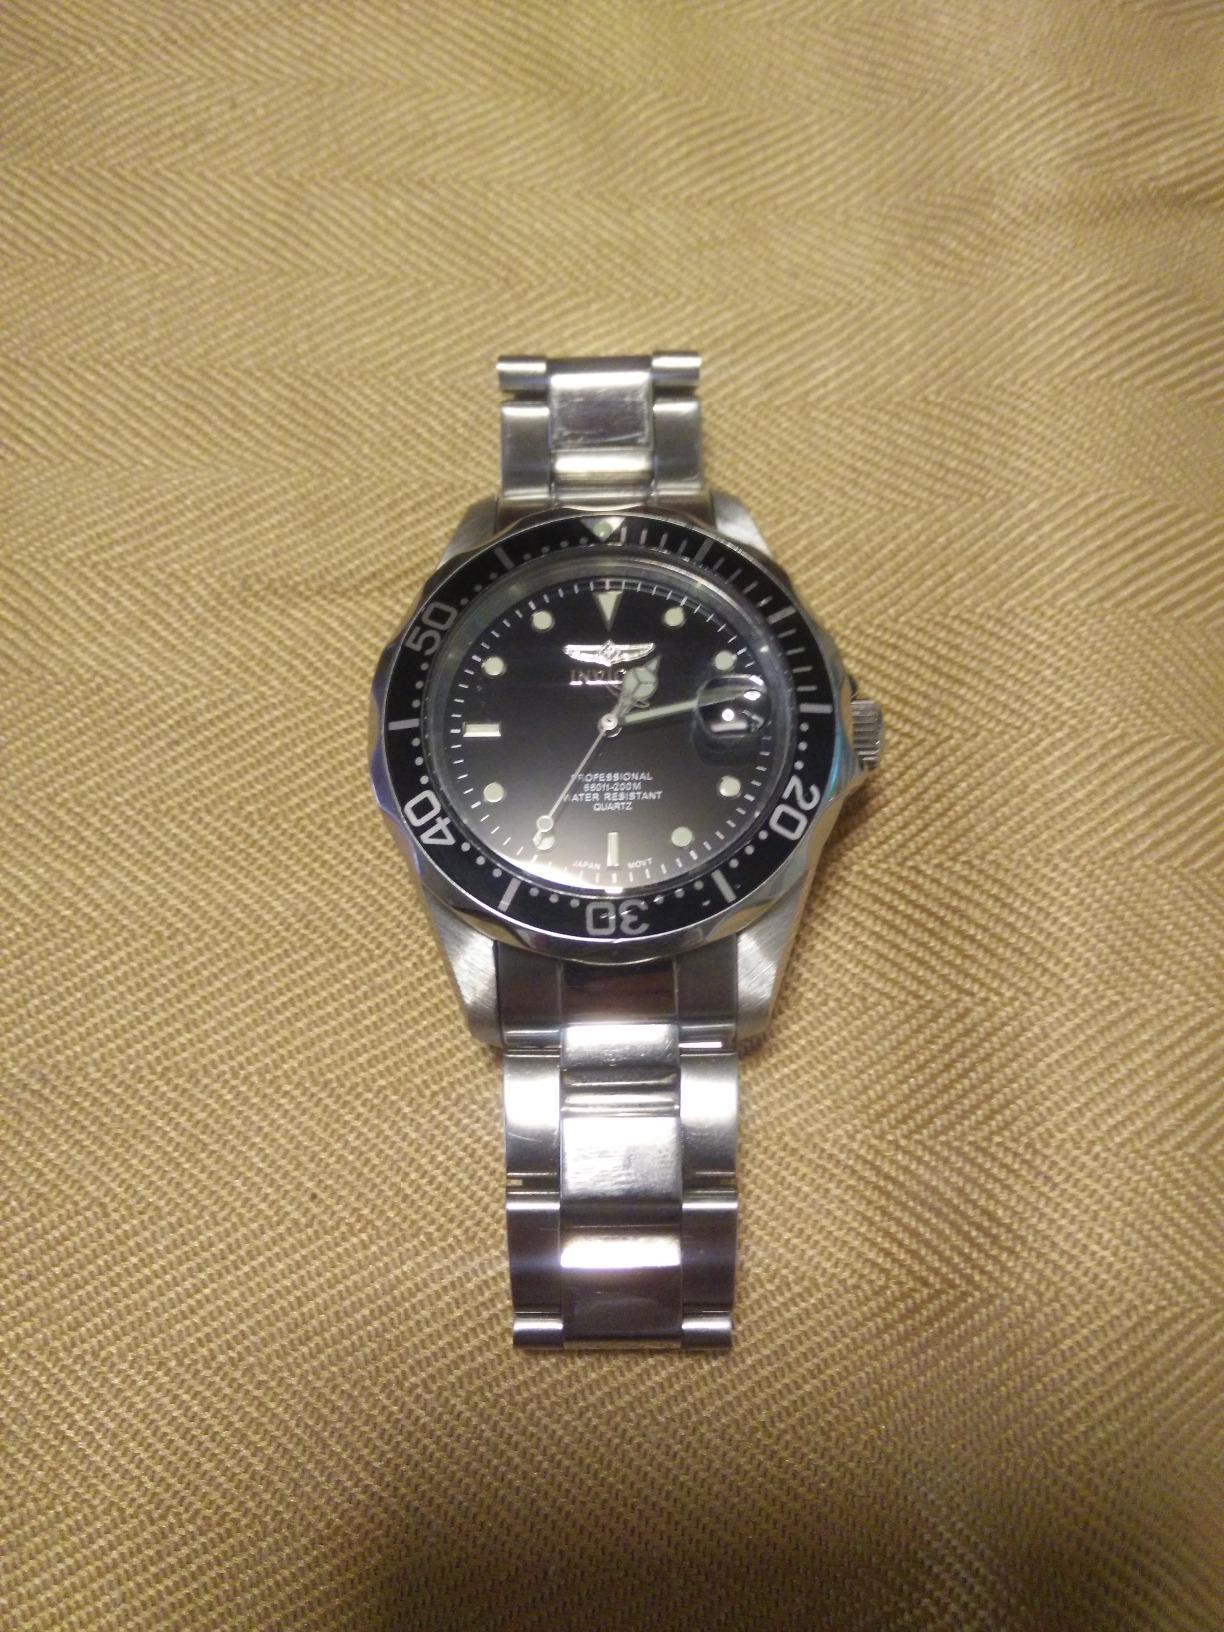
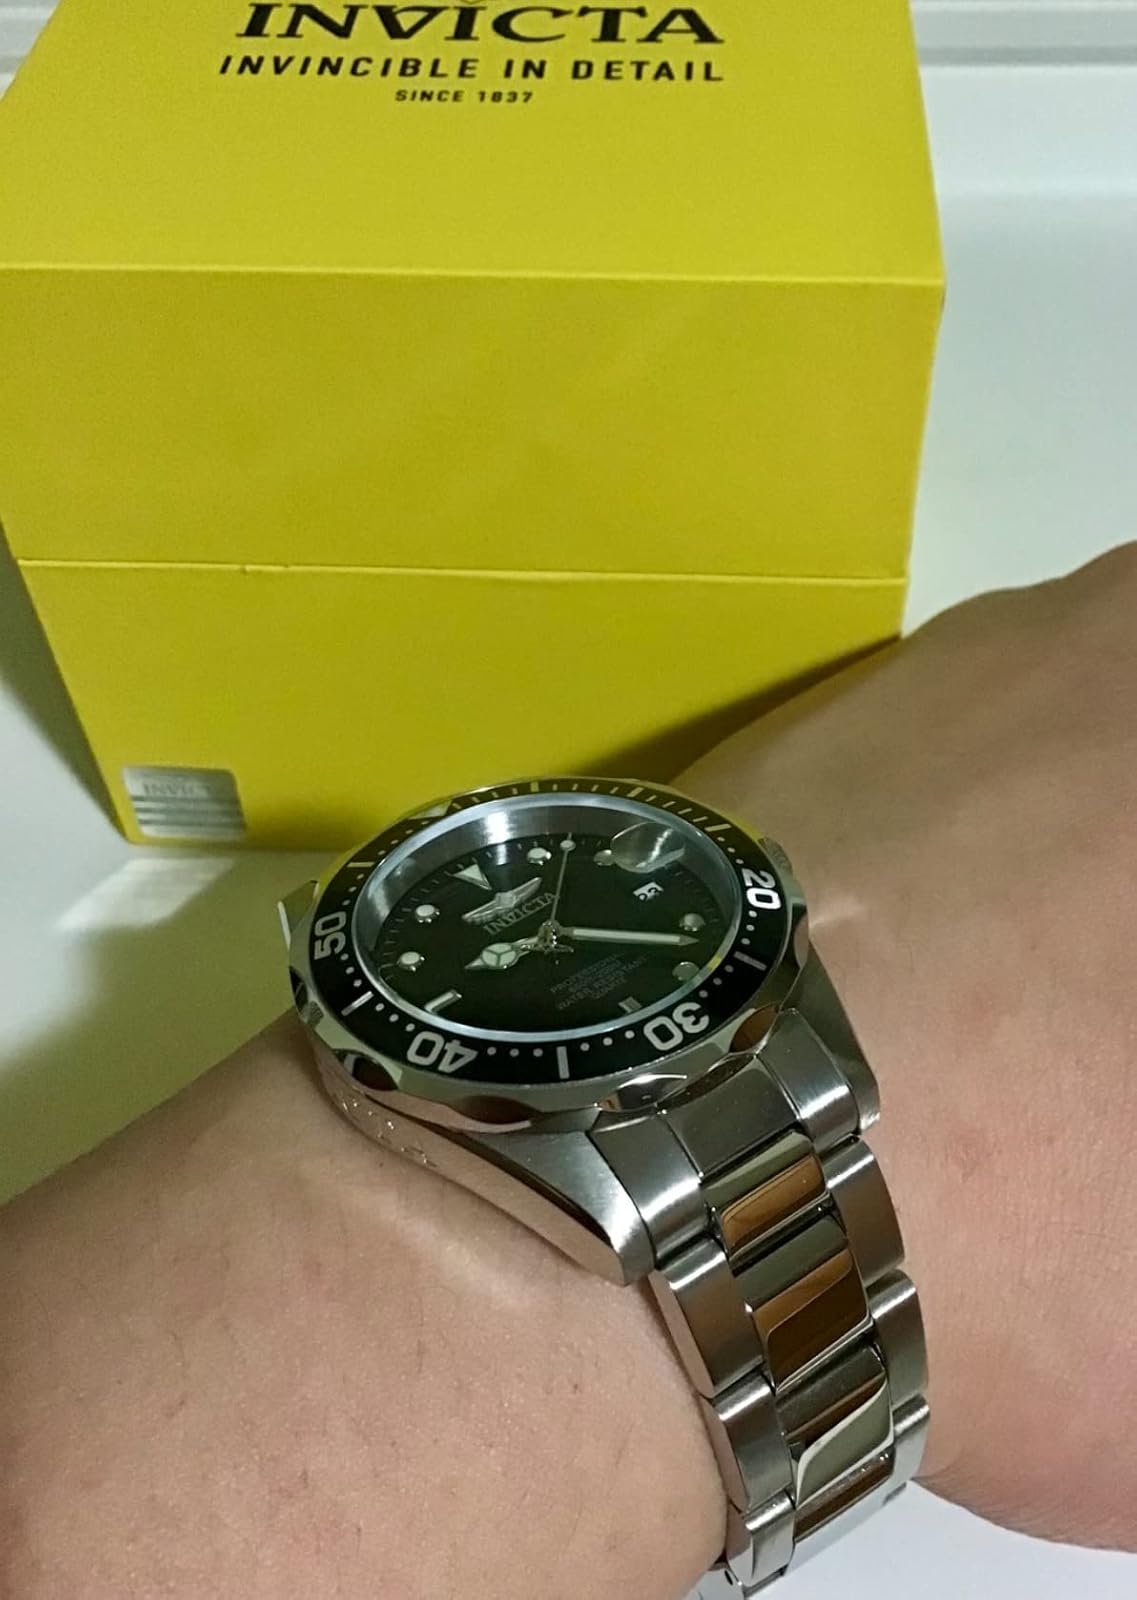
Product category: accessories_watch
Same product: yes